Stereophonic sound

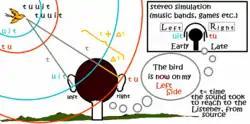
How stereophonic sound systems work. The main diagram shows a simplified situation in nature. The inset shows the electronic simulation. Notably, such electronic systems require more than one speaker.

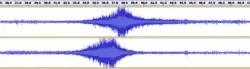
Time difference in a stereophonic recording of a car going past

Stereophonic sound, commonly shortened to stereo, is a method of sound reproduction that recreates a multi-directional, 3-dimensional audible perspective. This is usually achieved by using two independent audio channels through a configuration of two loudspeakers (or stereo headphones) in such a way as to create the impression of sound heard from various directions, as in natural hearing.